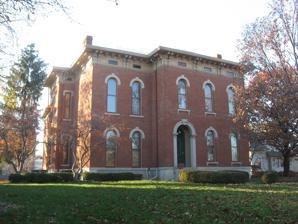
Building: Byram–Middleton House
Country: United States of America
Year built: 1870
Historic house in Indiana, United States United States historic place Byram–Middleton House U.S. National Register of Historic Places Byram–Middleton House, November 2010 Show map of Indianapolis Show map of Indiana Show map of the United States Location 1828 N. Illinois St., Indianapolis, Indiana Coordinates 39°47′29″N 86°9′34″W / 39.79139°N 86.15944°W / 39.79139; -86.15944 Area less than one acre Built 1870 ( 1870 ) Architectural style Italianate NRHP reference No. 83000127 Added to NRHP May 9, 1983 Byram–Middleton House is a historic home located at Indianapolis, Indiana .  It was built in 1870, and is a two-story, irregularly massed, Italianate style brick dwelling.  It has a low hipped roof with bracketed eaves and arched openings.  It has been converted to commercial uses. It was listed on the National Register of Historic Places in 1983. References